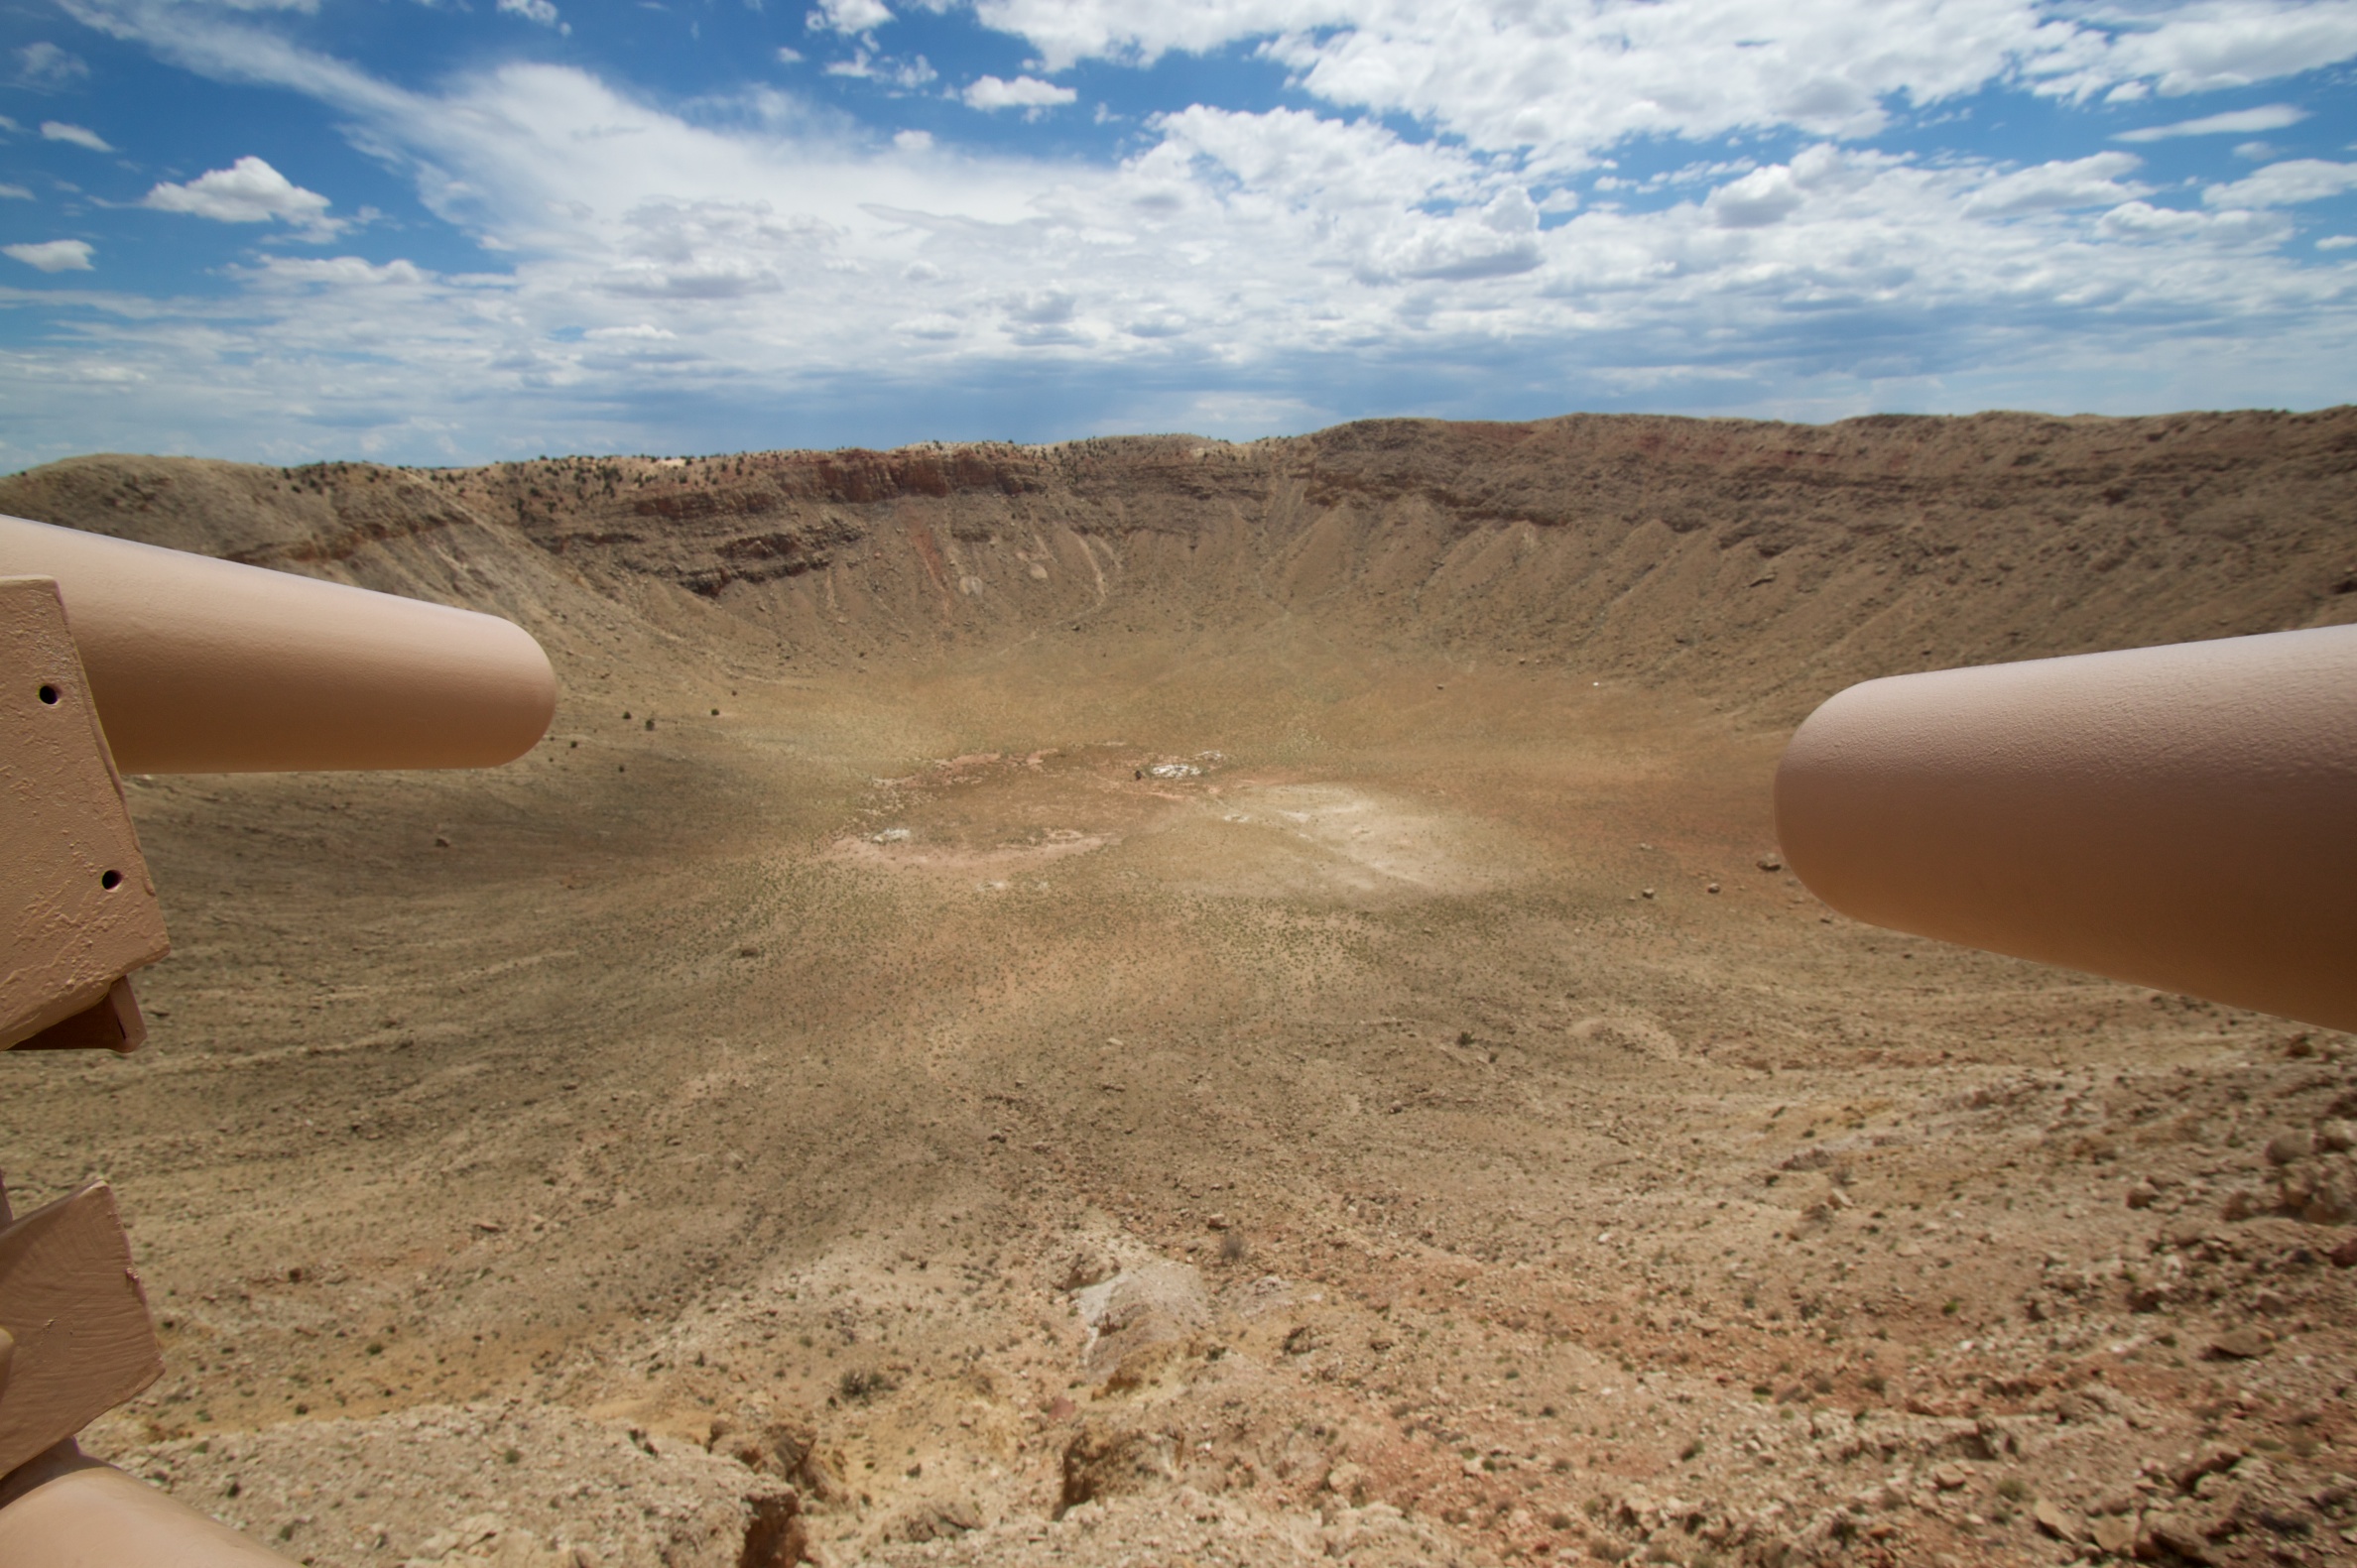
landscape, sand, rock, desert, dune, soil, material, geology, habitat, sahara, wadi, landform, erg, natural environment, geographical feature, aeolian landform